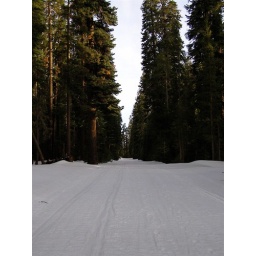
A straight stretch of road in the forest